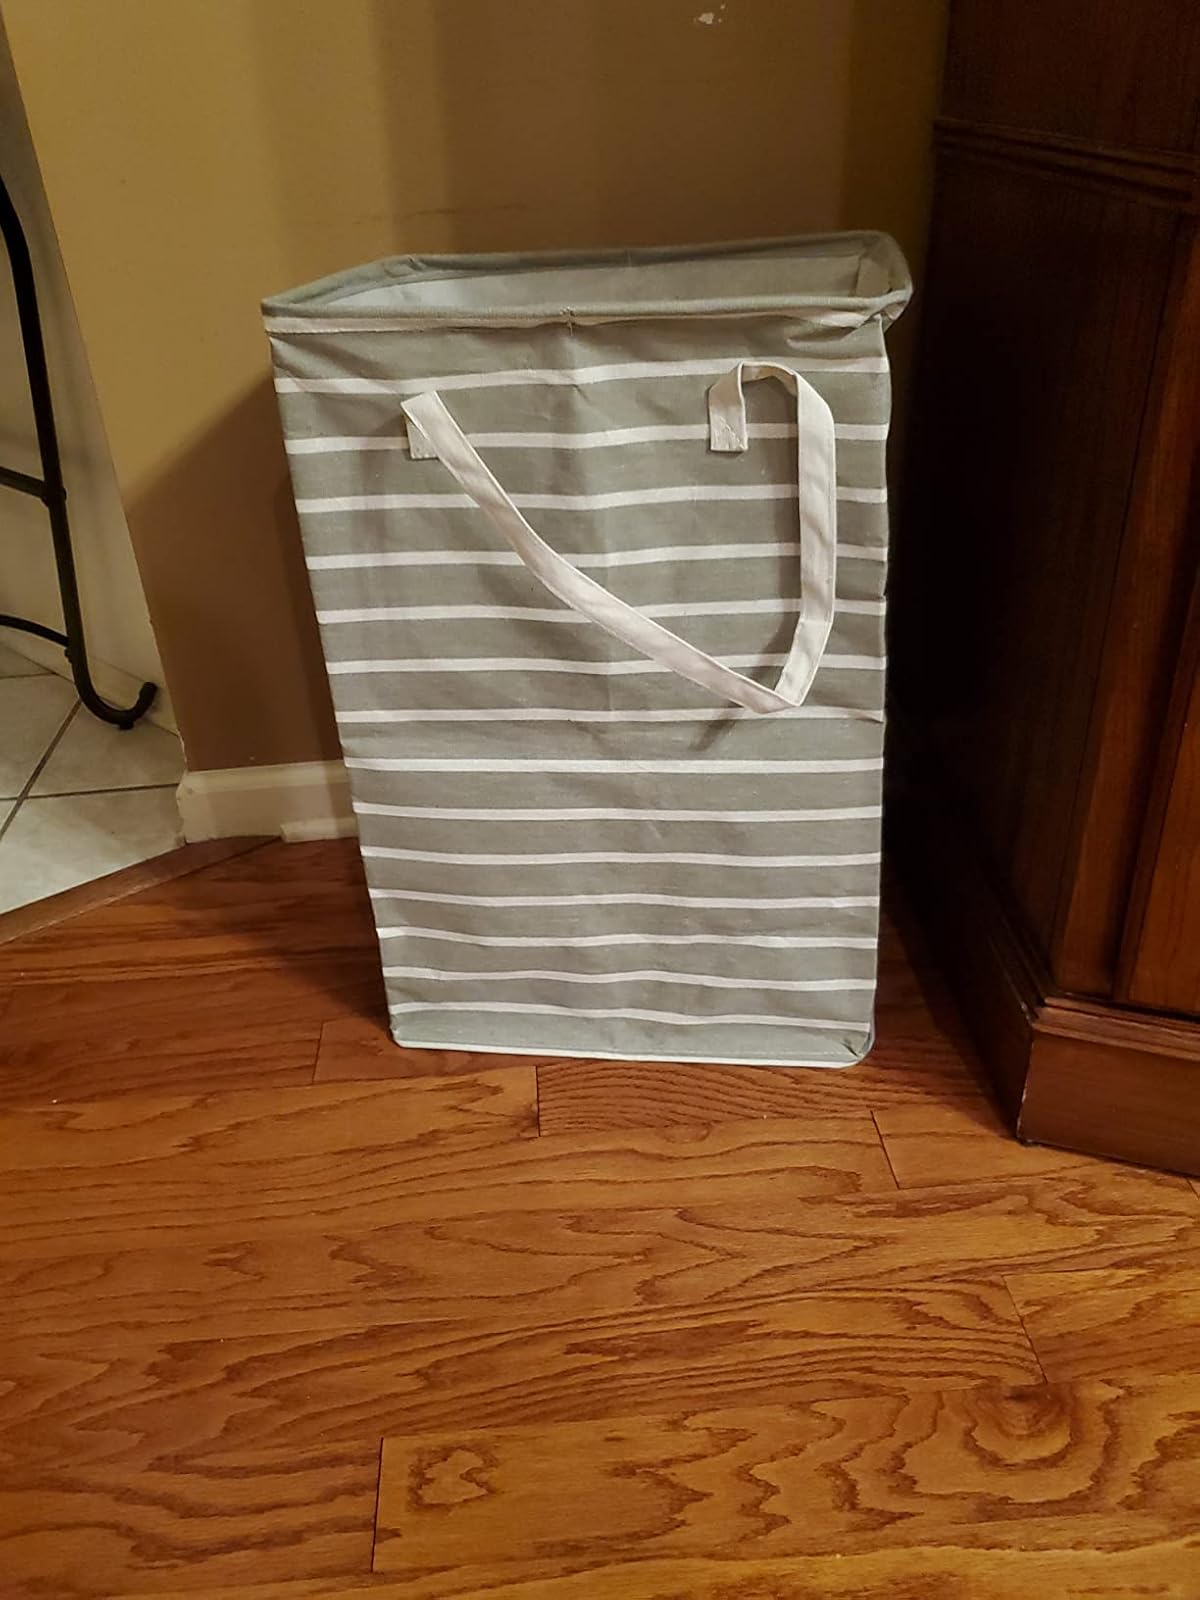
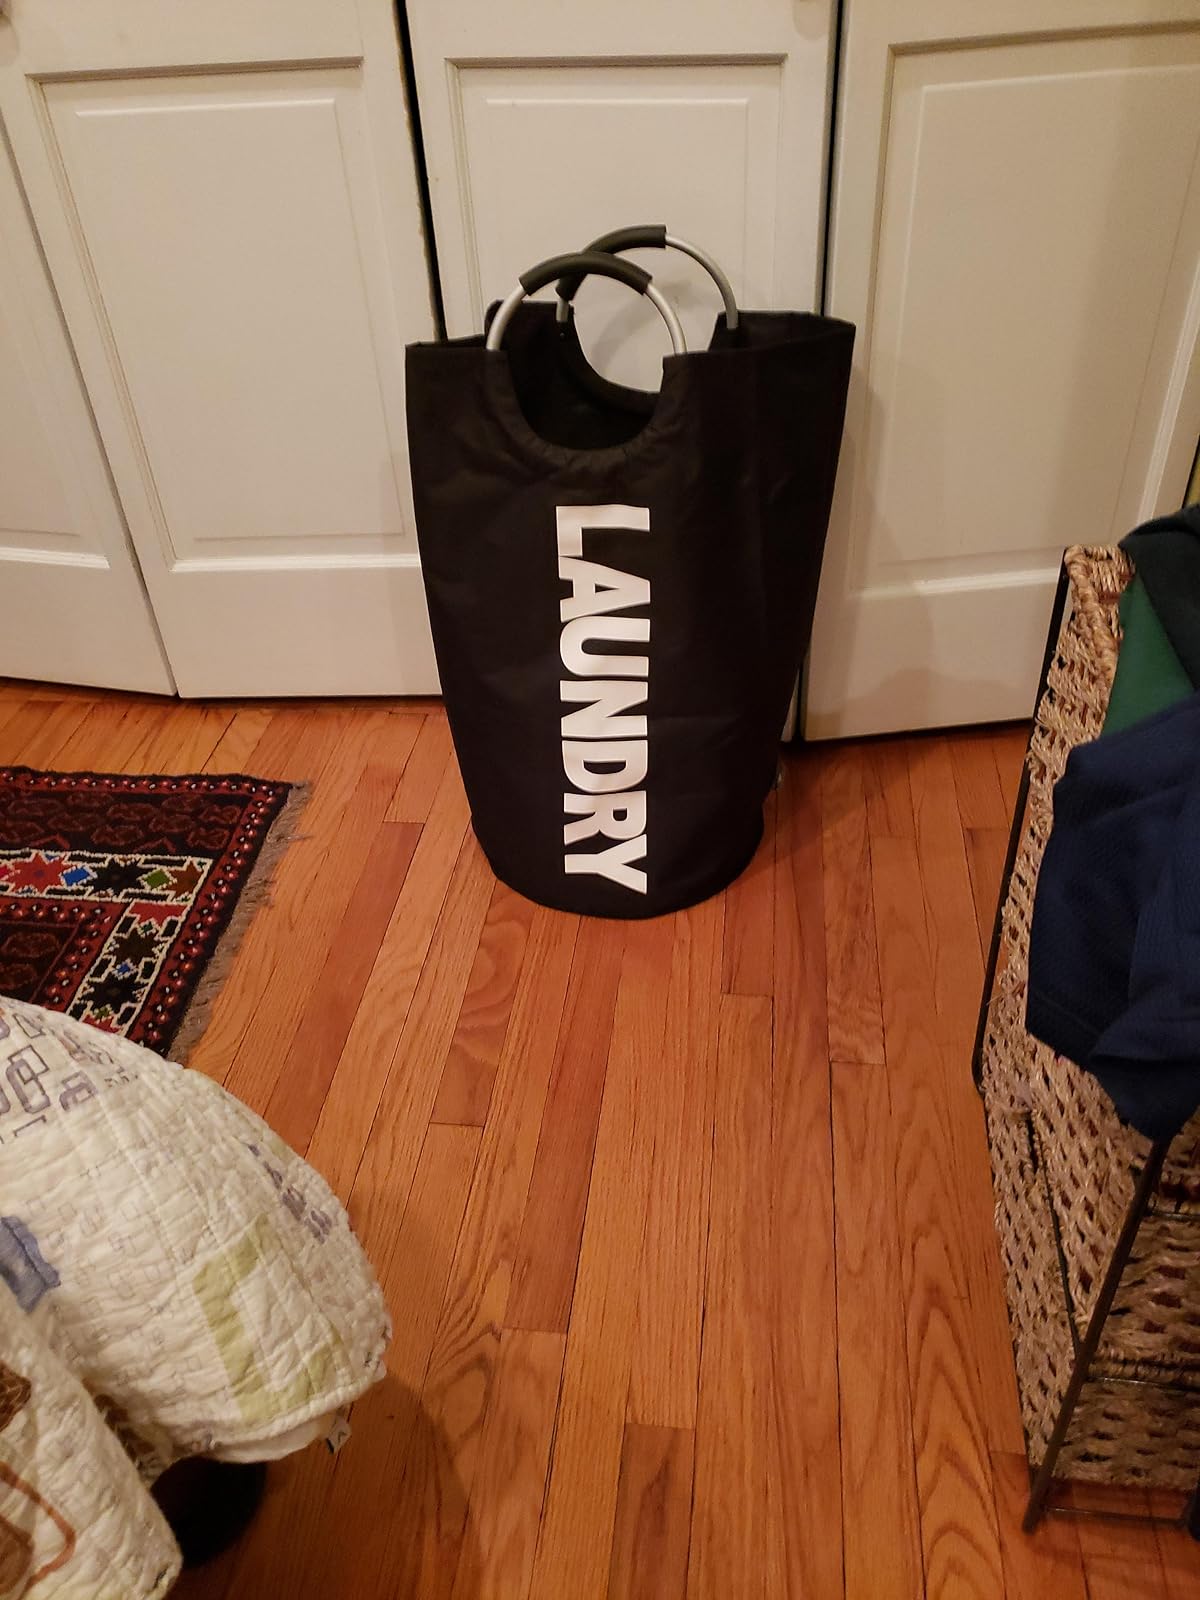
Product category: items_hamper
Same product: no